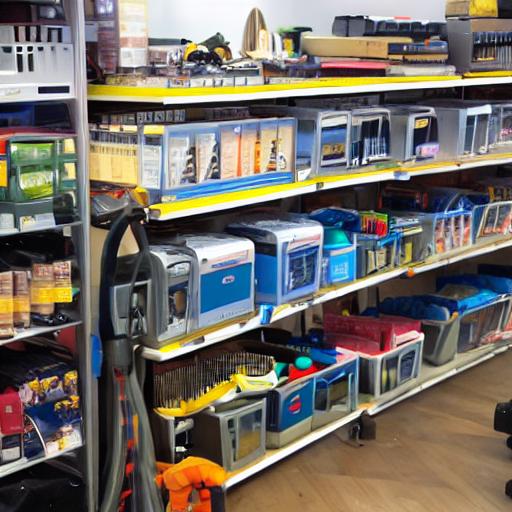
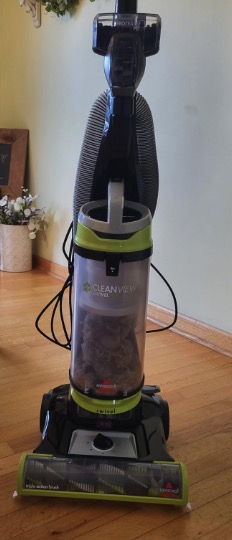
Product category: items_vacuum
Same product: no